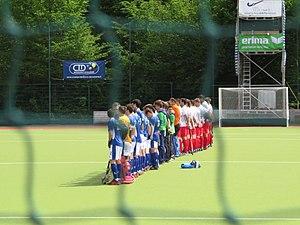
Pologne 3–3 Écosse Victoire de l’Écosse 4-3 aux tirs aux buts
L'équipe d'Écosse de hockey sur gazon est la sélection des meilleurs joueurs écossais de hockey sur gazon.